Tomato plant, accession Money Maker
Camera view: vertical (180 deg); turntable rotation: 180 degrees
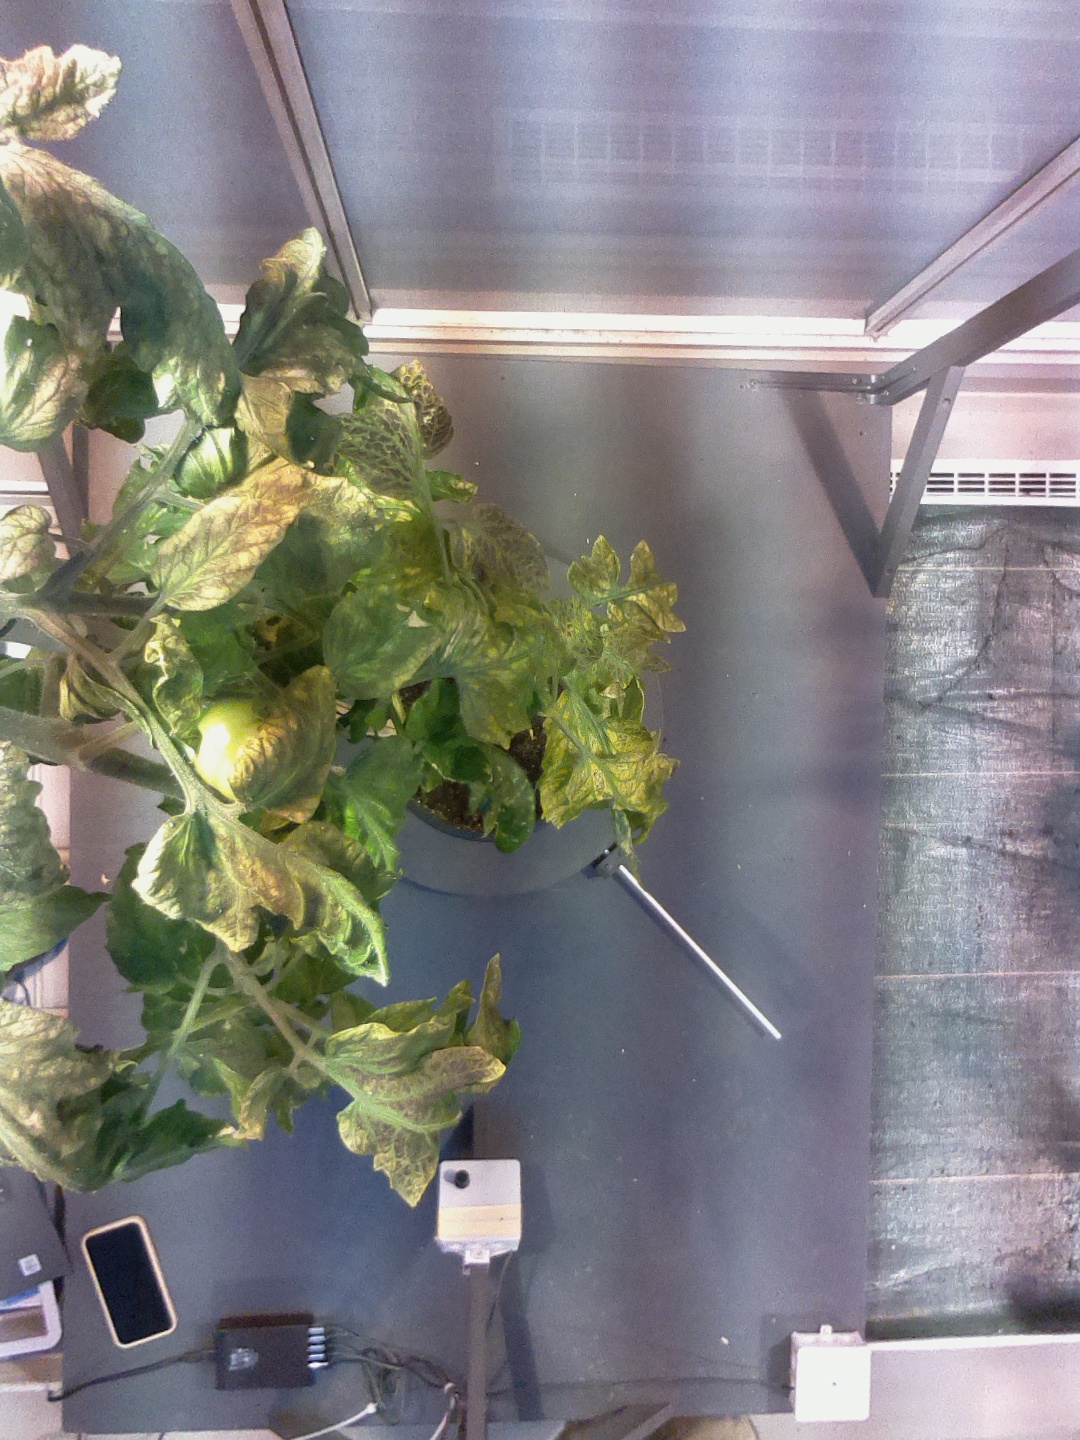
BBCH growth stage 76: 60%-70% of final fruit size